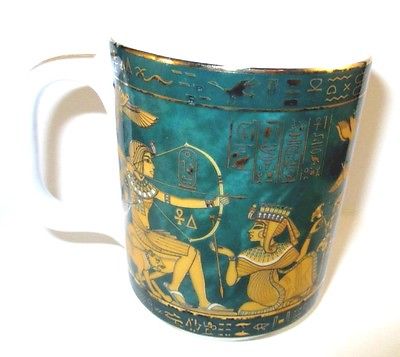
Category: mug